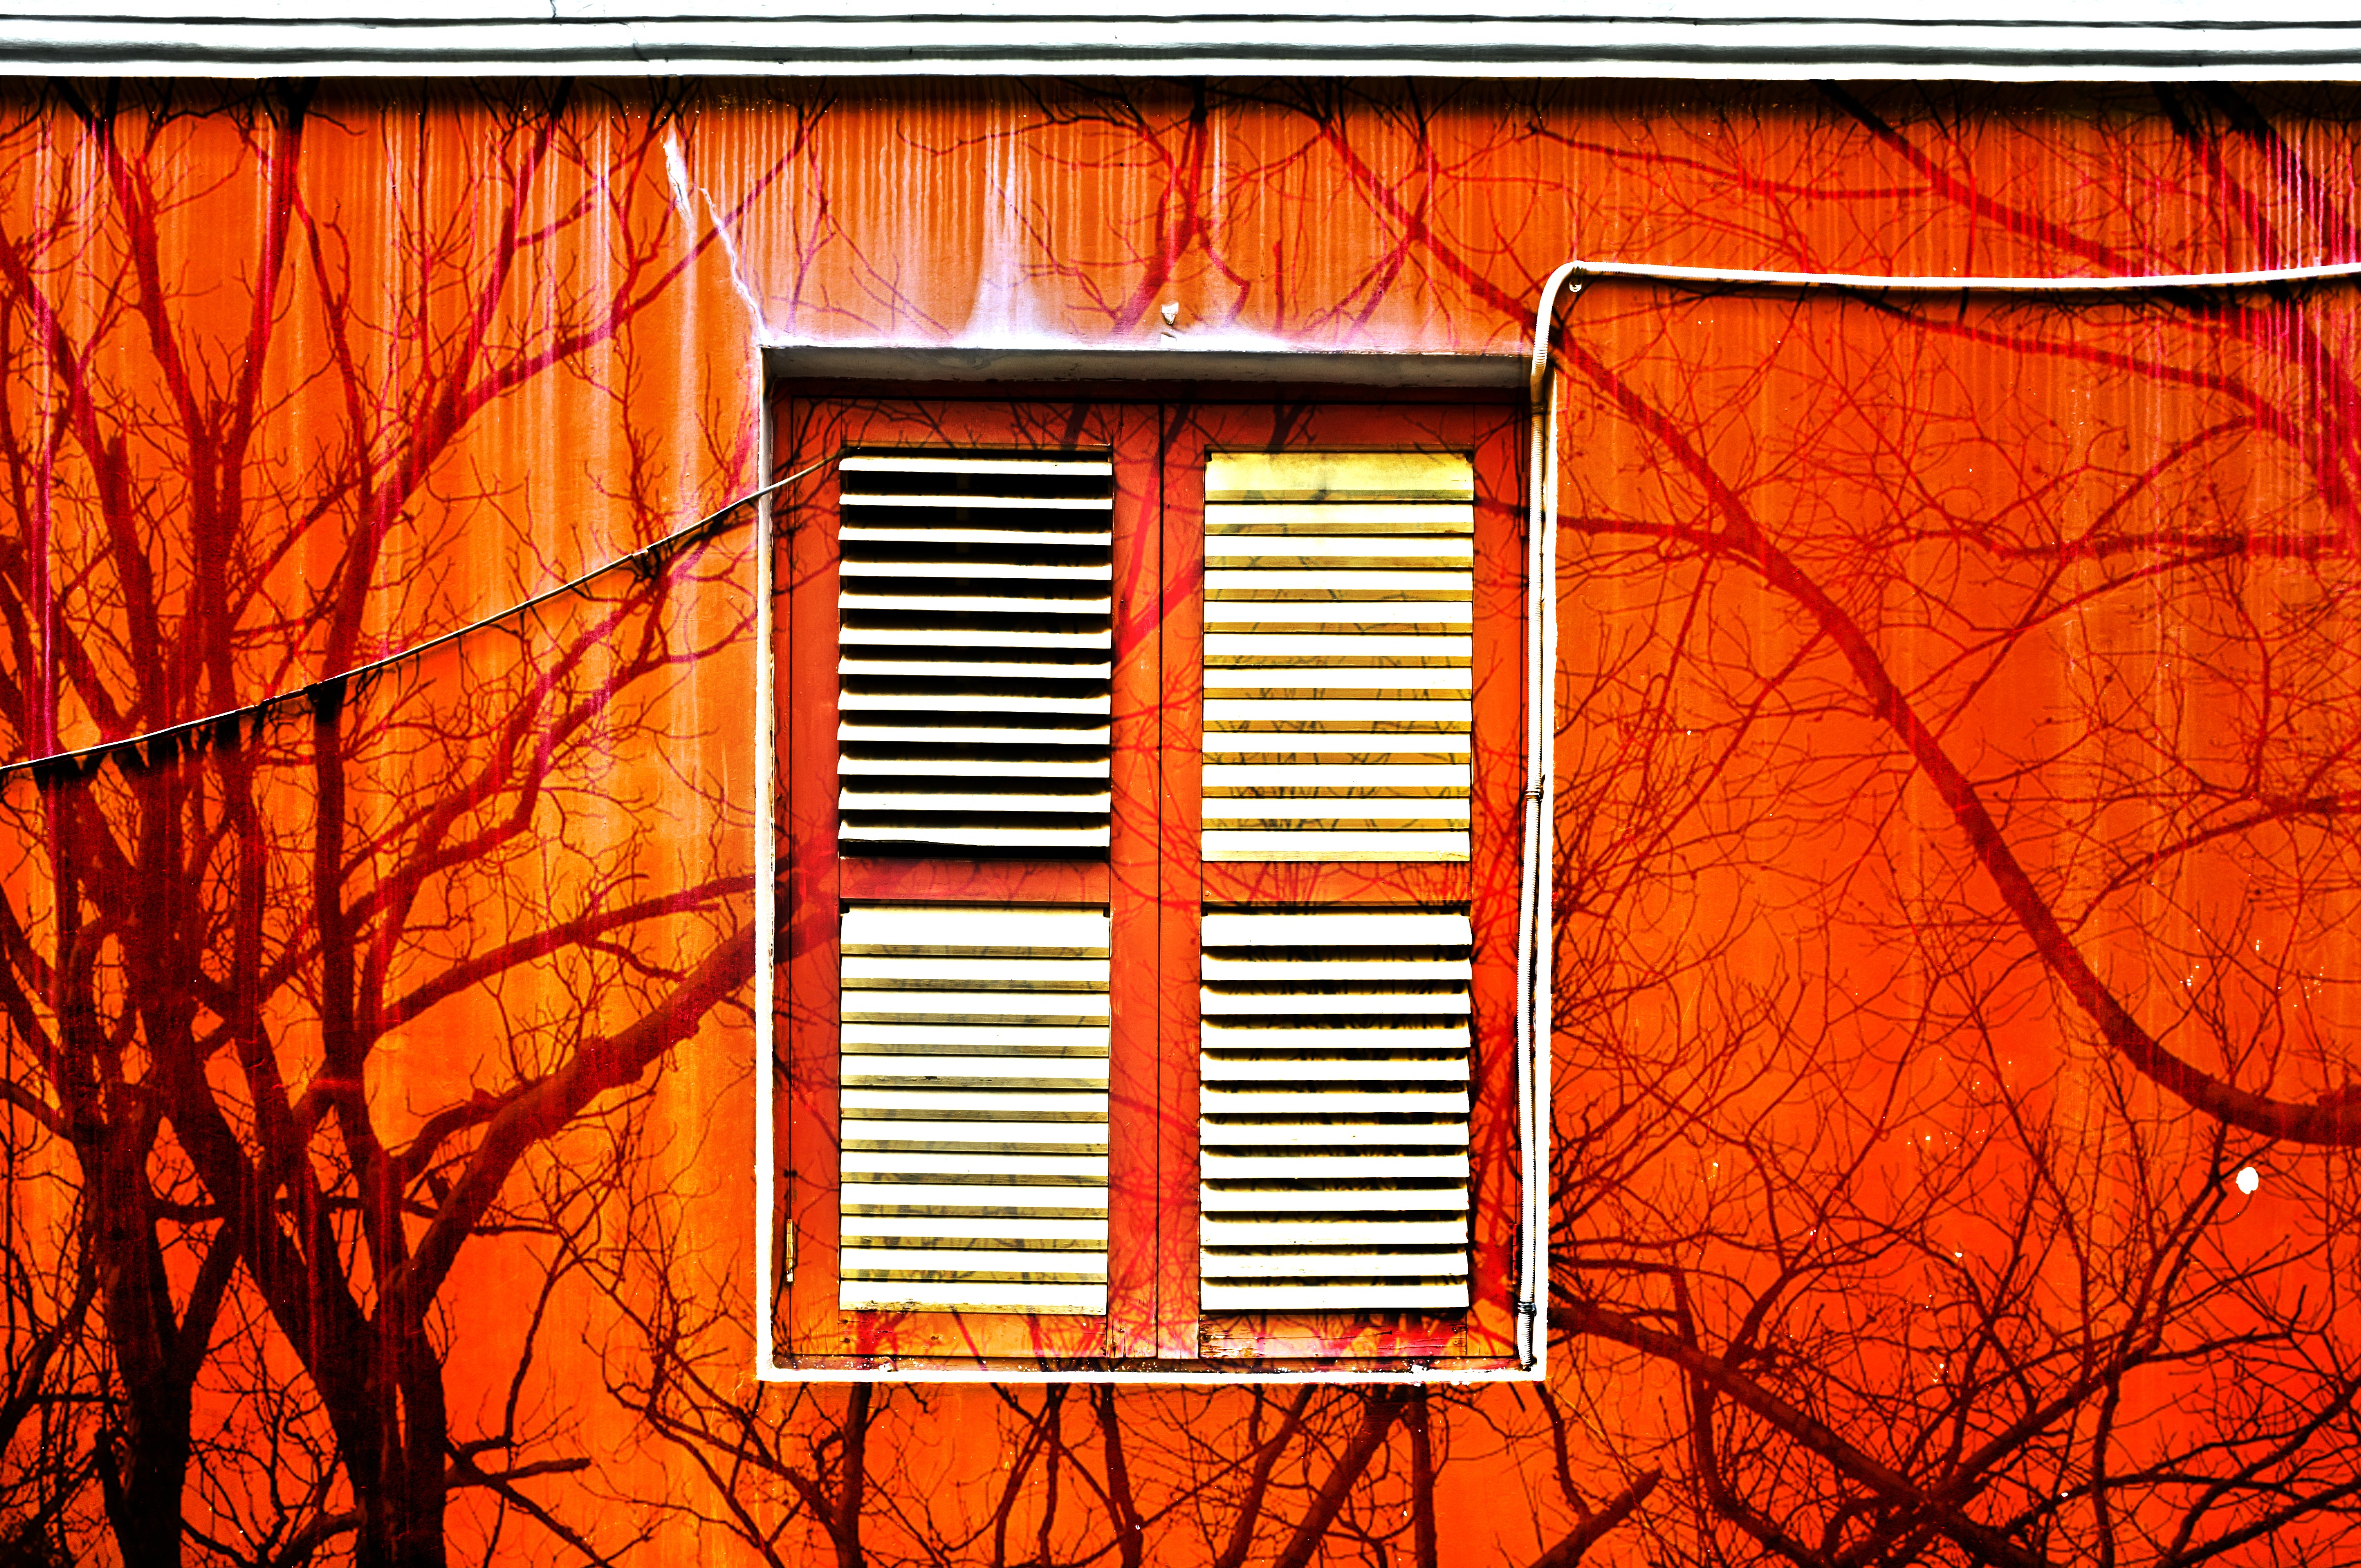
wood, sunlight, leaf, window, red, color, autumn, facade, lighting, interior design, symmetry, window covering, window treatment